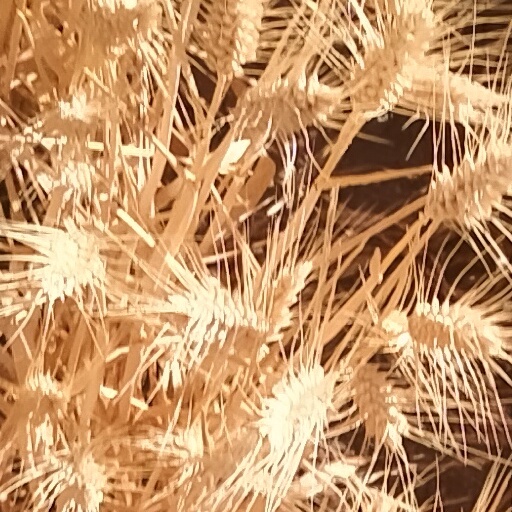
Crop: wheat